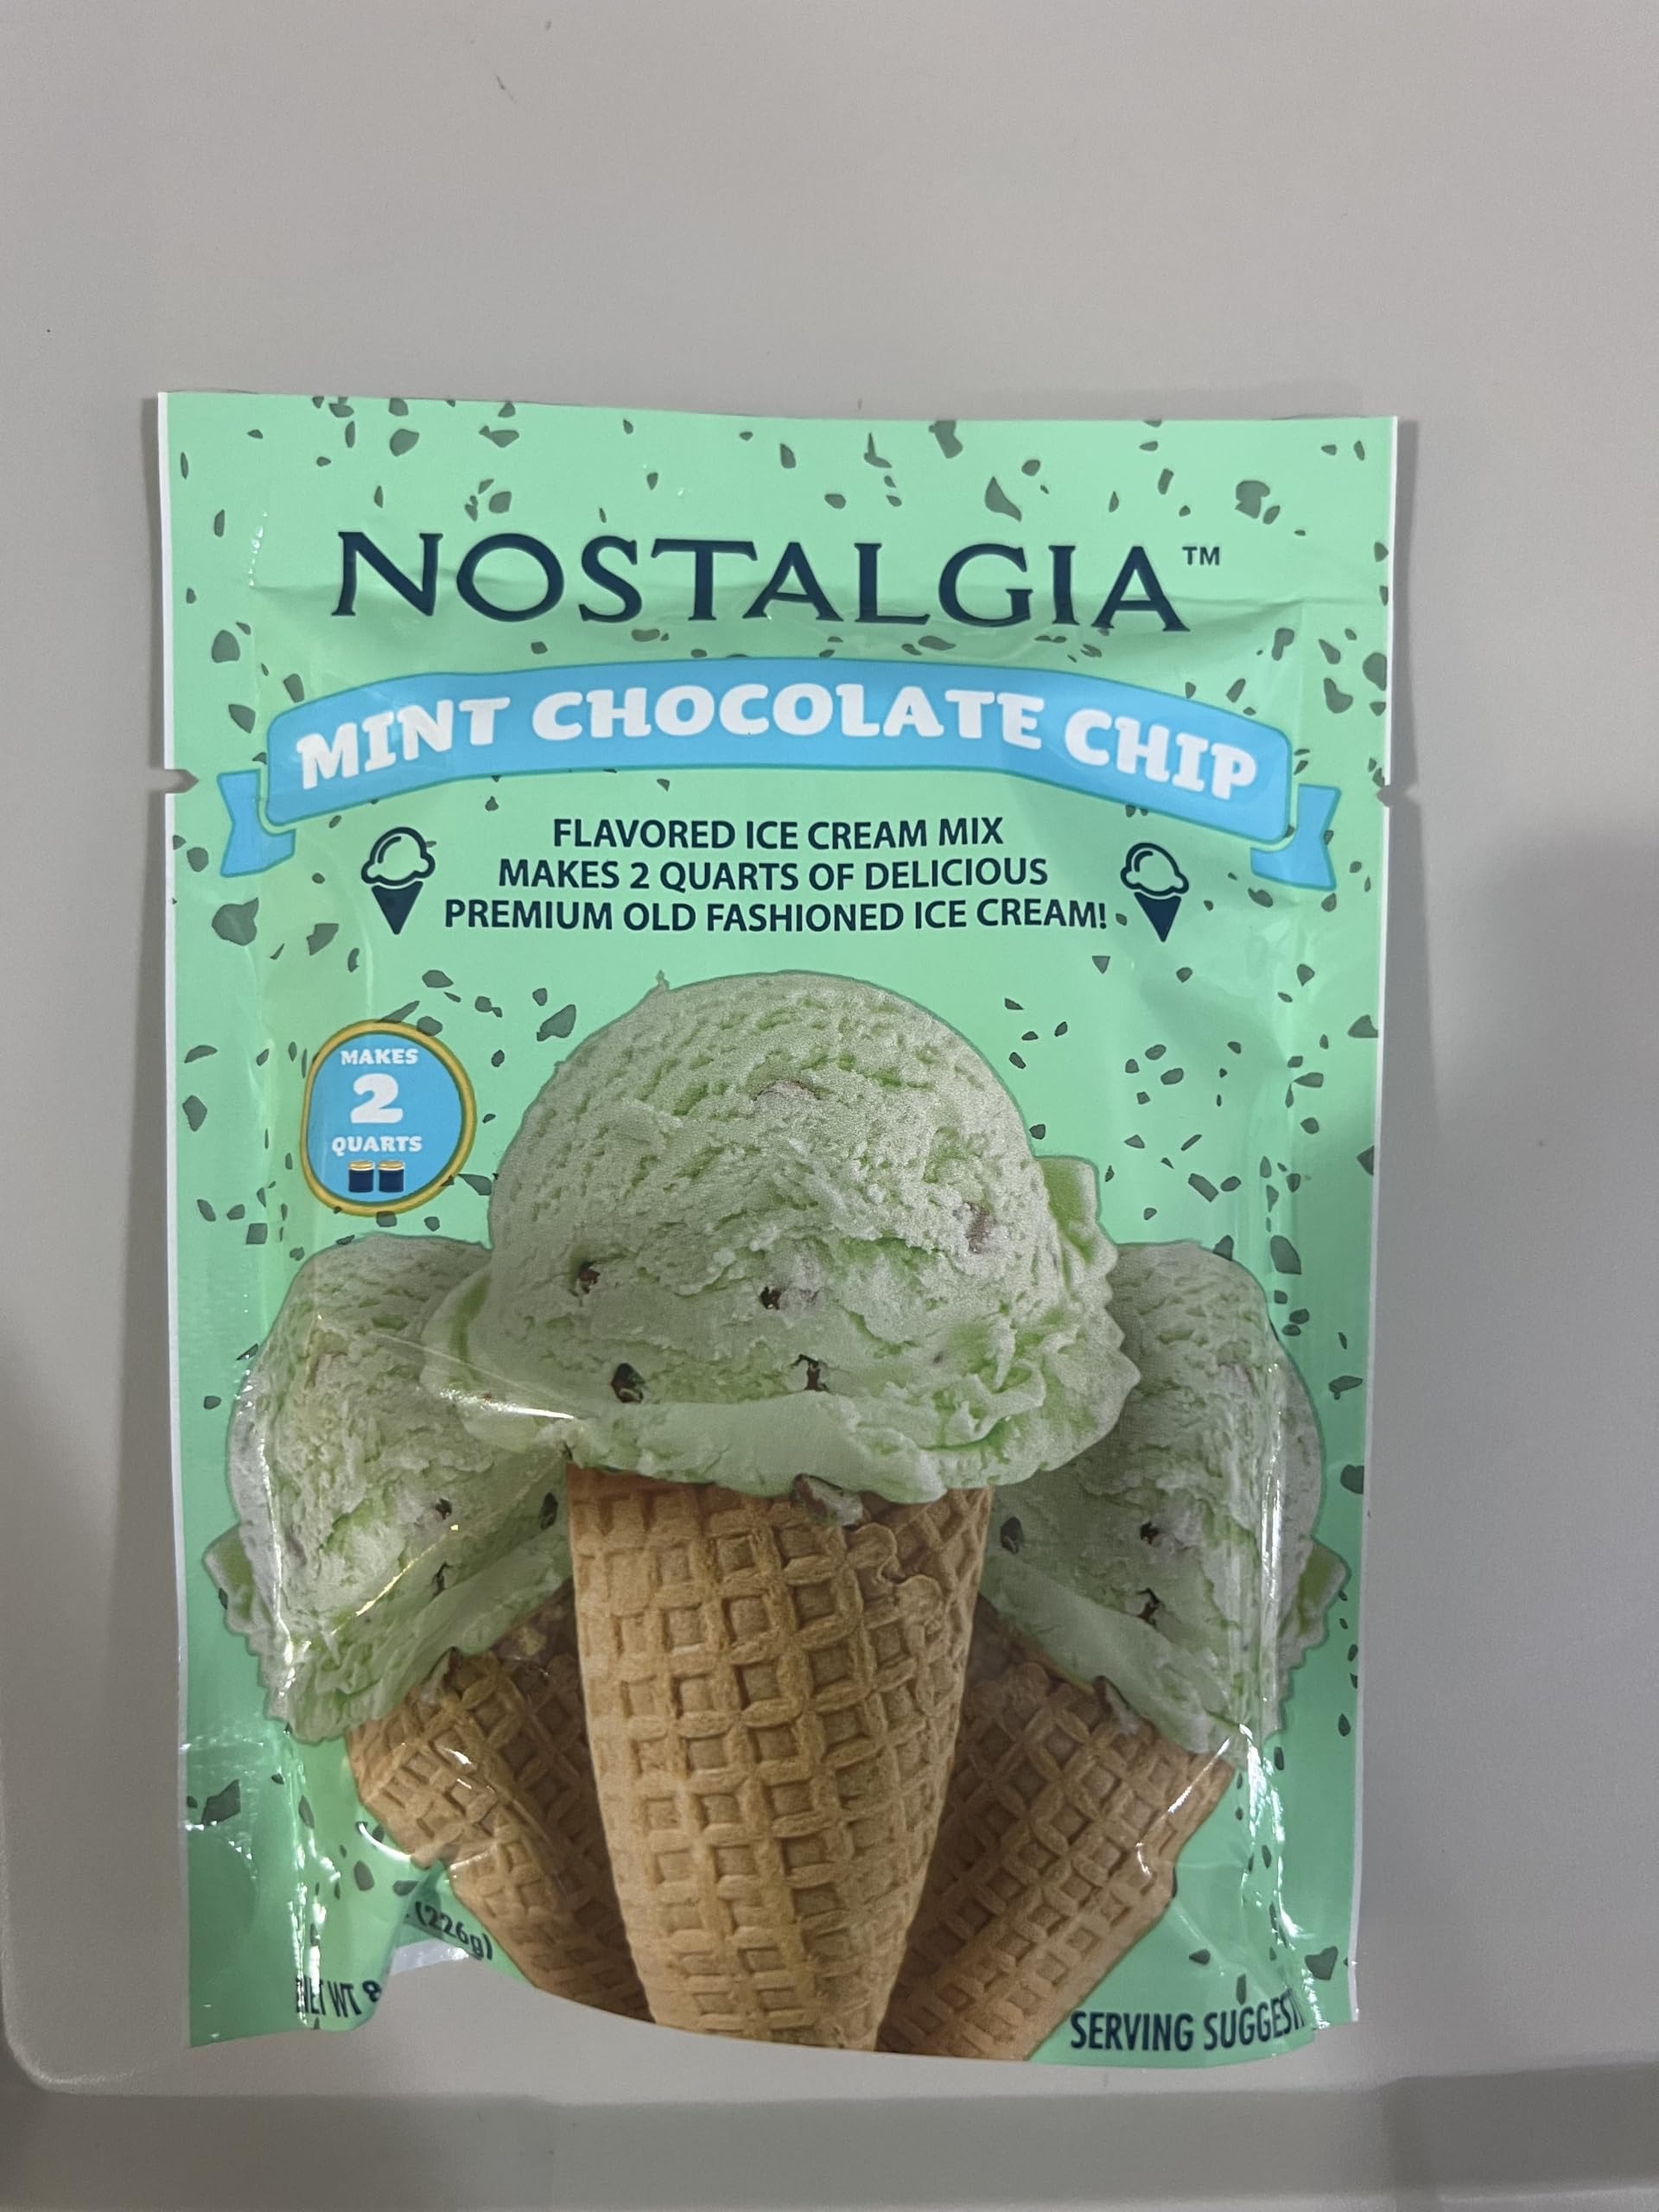
Item Name: Nostalgia 2-Quart Homemade Premium Mint Chocolate Chip Ice Cream Starter Mix
Bullet Point: -MAKES 2 QUARTS - One packet, mixed with milk and heavy cream, will make 2-quarts of high-quality premium, delicious mint chocolate chip ice cream for everyone to enjoy. -QUICK & EASY RECIPE - No need to struggle with stovetop recipes - Just add mix to milk and heavy cream for a decadent mint chocolate chip ice cream treat. -NOSTALGIA ICE CREAM MAKERS - Mix is perfect for use with any Nostalgia ice cream maker -FAMILY FUN - Make homemade ice cream the centerpiece of any party! Ice cream is the perfect companion for hot summer days around the pool, birthday parties, and dinner-time desserts -ALLERGEN INFORMATION: Contains MILK and DAIRY ingredients; Made in a factory that uses WHEAT and NUTS.
Product Description: Nostalgia 2-Quart Homemade Premium Mint Chocolate Chip Ice Cream Starter Mix (8oz) Making delicious ice cream is simple and fun for all ages with this high-quality ice cream mix! Simply add milk and heavy cream to make 2-quarts of decadent mint chocolate chip ice cream the whole family will enjoy. Works great with all Nostalgia electric ice cream makers.
Value: 8.0
Unit: Ounce

Price: 9.045